1,1,1-Trichloroethane

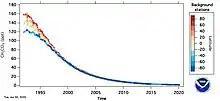
1,1,1-Trichloroethane timeseries at various latitudes.

1,1,1-Trichloroethane is a fairly potent greenhouse gas with a 100-year global warming potential of 169 relative to carbon dioxide. This is nonetheless less than a tenth that of carbon tetrachloride — which it replaced as a solvent — due to its relatively short atmospheric lifetime of about 5 years.